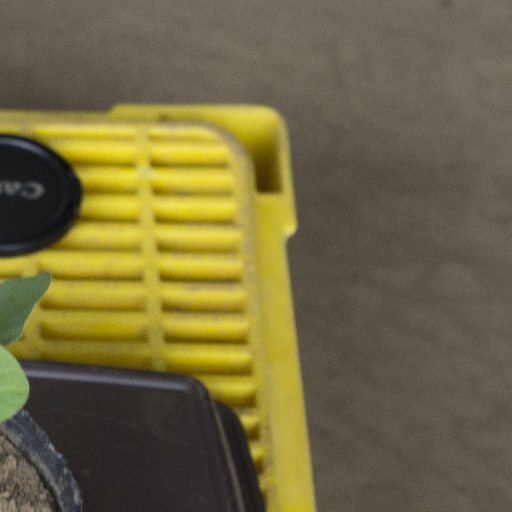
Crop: soybean